Rotnei Clarke

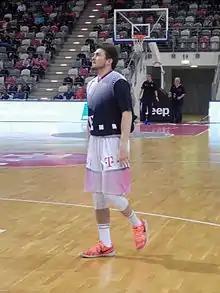
Clarke with Baskets Bonn in 2015

Rotnei Scott Clarke (born July 20, 1989) is an American professional basketball player for Scafati Basket of the Italian Serie A2 Basket. He played college basketball for the University of Arkansas and Butler University before beginning his professional career in Australia with the Wollongong Hawks. In his rookie season, he was named the NBL's Most Valuable Player. He went on to play in Belgium and Germany before returning to the Hawks in 2016. He can play both point guard and shooting guard, and is known for his three-point shooting ability.